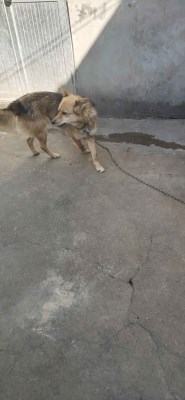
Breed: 3336-n000121-chinese_rural_dog